Hadjout

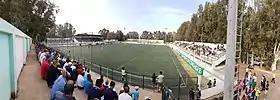
Stade 5 Juillet 1962 in Hadjout

The city's sports infrastructure consists mainly of a football stadium built during the colonial era. It was redeveloped by an extension of five bleachers and the ground covered with a lawn plus five playgrounds. The sports hall hosts many sports competitions and is also used as a theater and receives various events, including a gym.